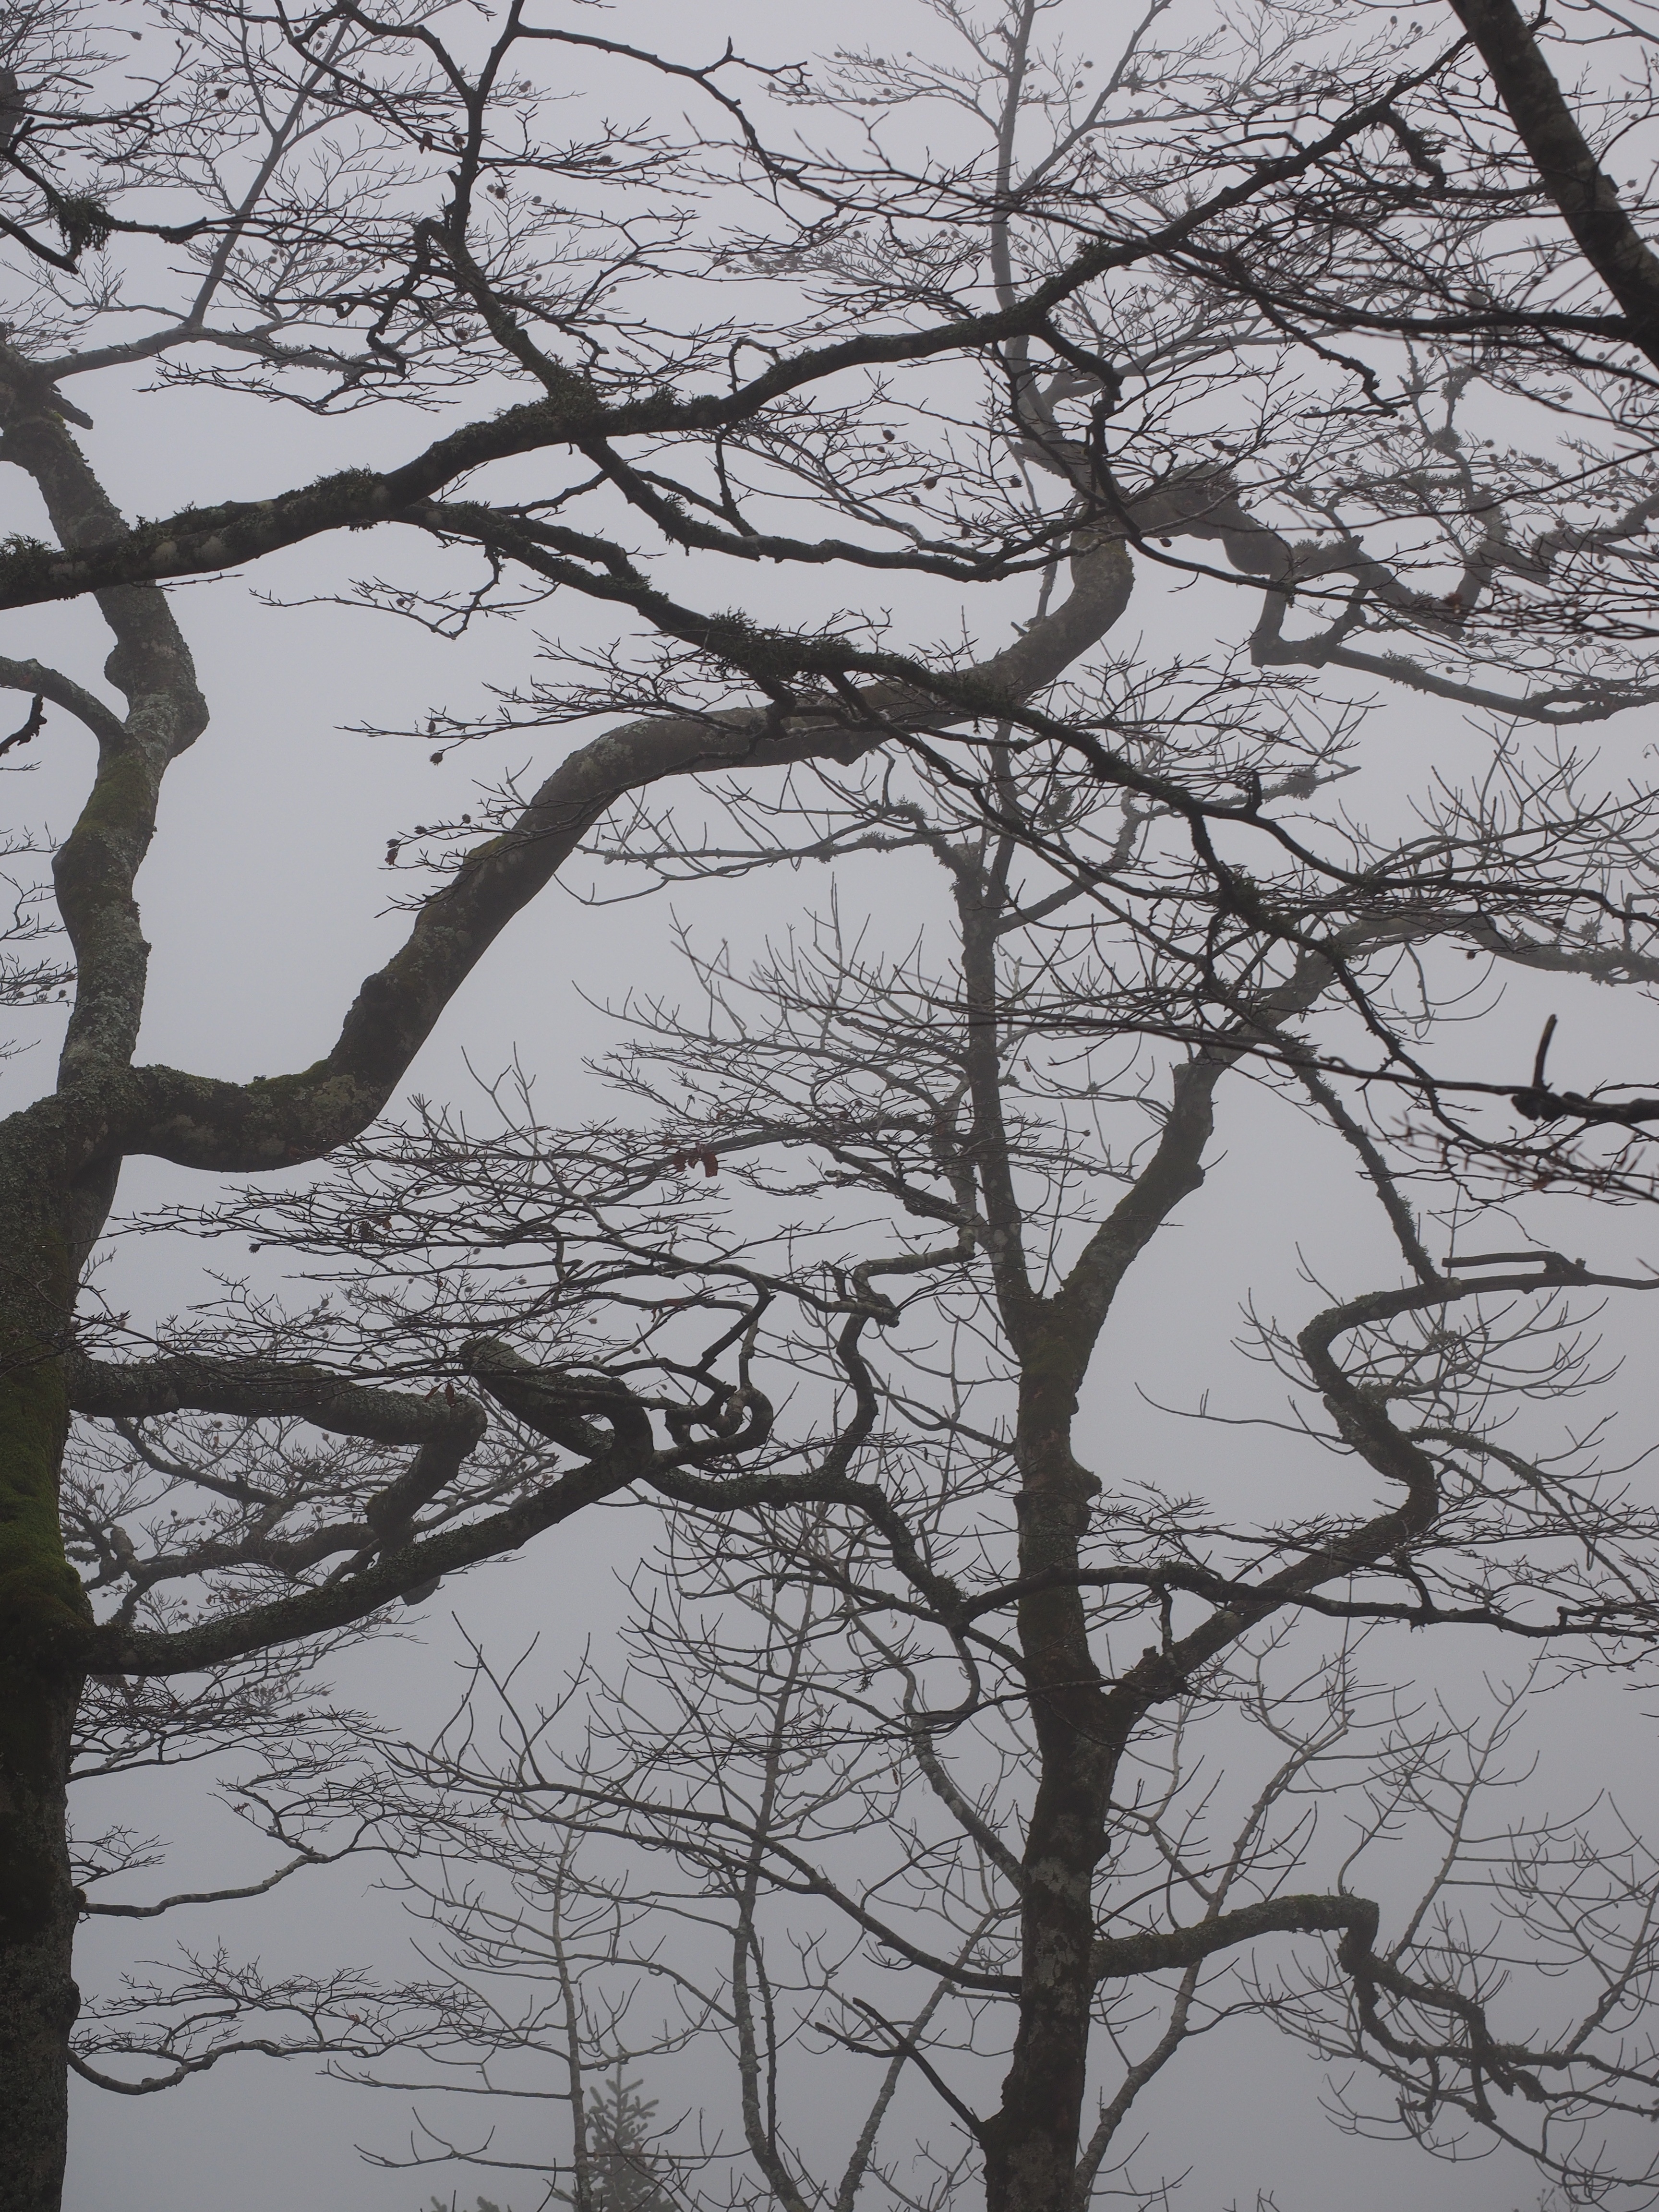
tree, forest, branch, book, snow, winter, black and white, plant, leaf, flower, frost, mystical, foggy, spring, weather, monochrome, season, twig, trees, aesthetic, branches, tree trunks, haunting, freezing, beech wood, monochrome photography, creux du van, atmospheric phenomenon, woody plant, weather book, swiss jura, noiraigue